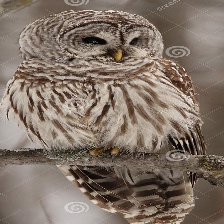
Species: STRIPED OWL
Scientific name: ASIO CLAMATOR
ImageNet parent category: great_grey_owl